Katrin Lea Tag

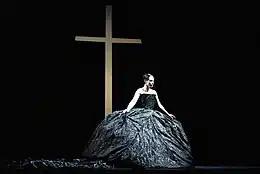
"Die Schutzbefohlenen" at the Burgtheater, 2015

She designed costumes in drama and opera for Michael Thalheimer at the Deutsches Theater Berlin, the Thalia Theater in Hamburg, Burgtheater in Vienna, Staatsoper Unter den Linden in Berlin, Royal Dramatic Theatre in Stockholm, and Schauspiel Frankfurt. With Barrie Kosky, she worked at the Staatsoper Hannover, English National Opera in London, and the Komische Oper Berlin. She designed for at the Ruhrtriennale 2005 and the Akademietheater in Vienna.